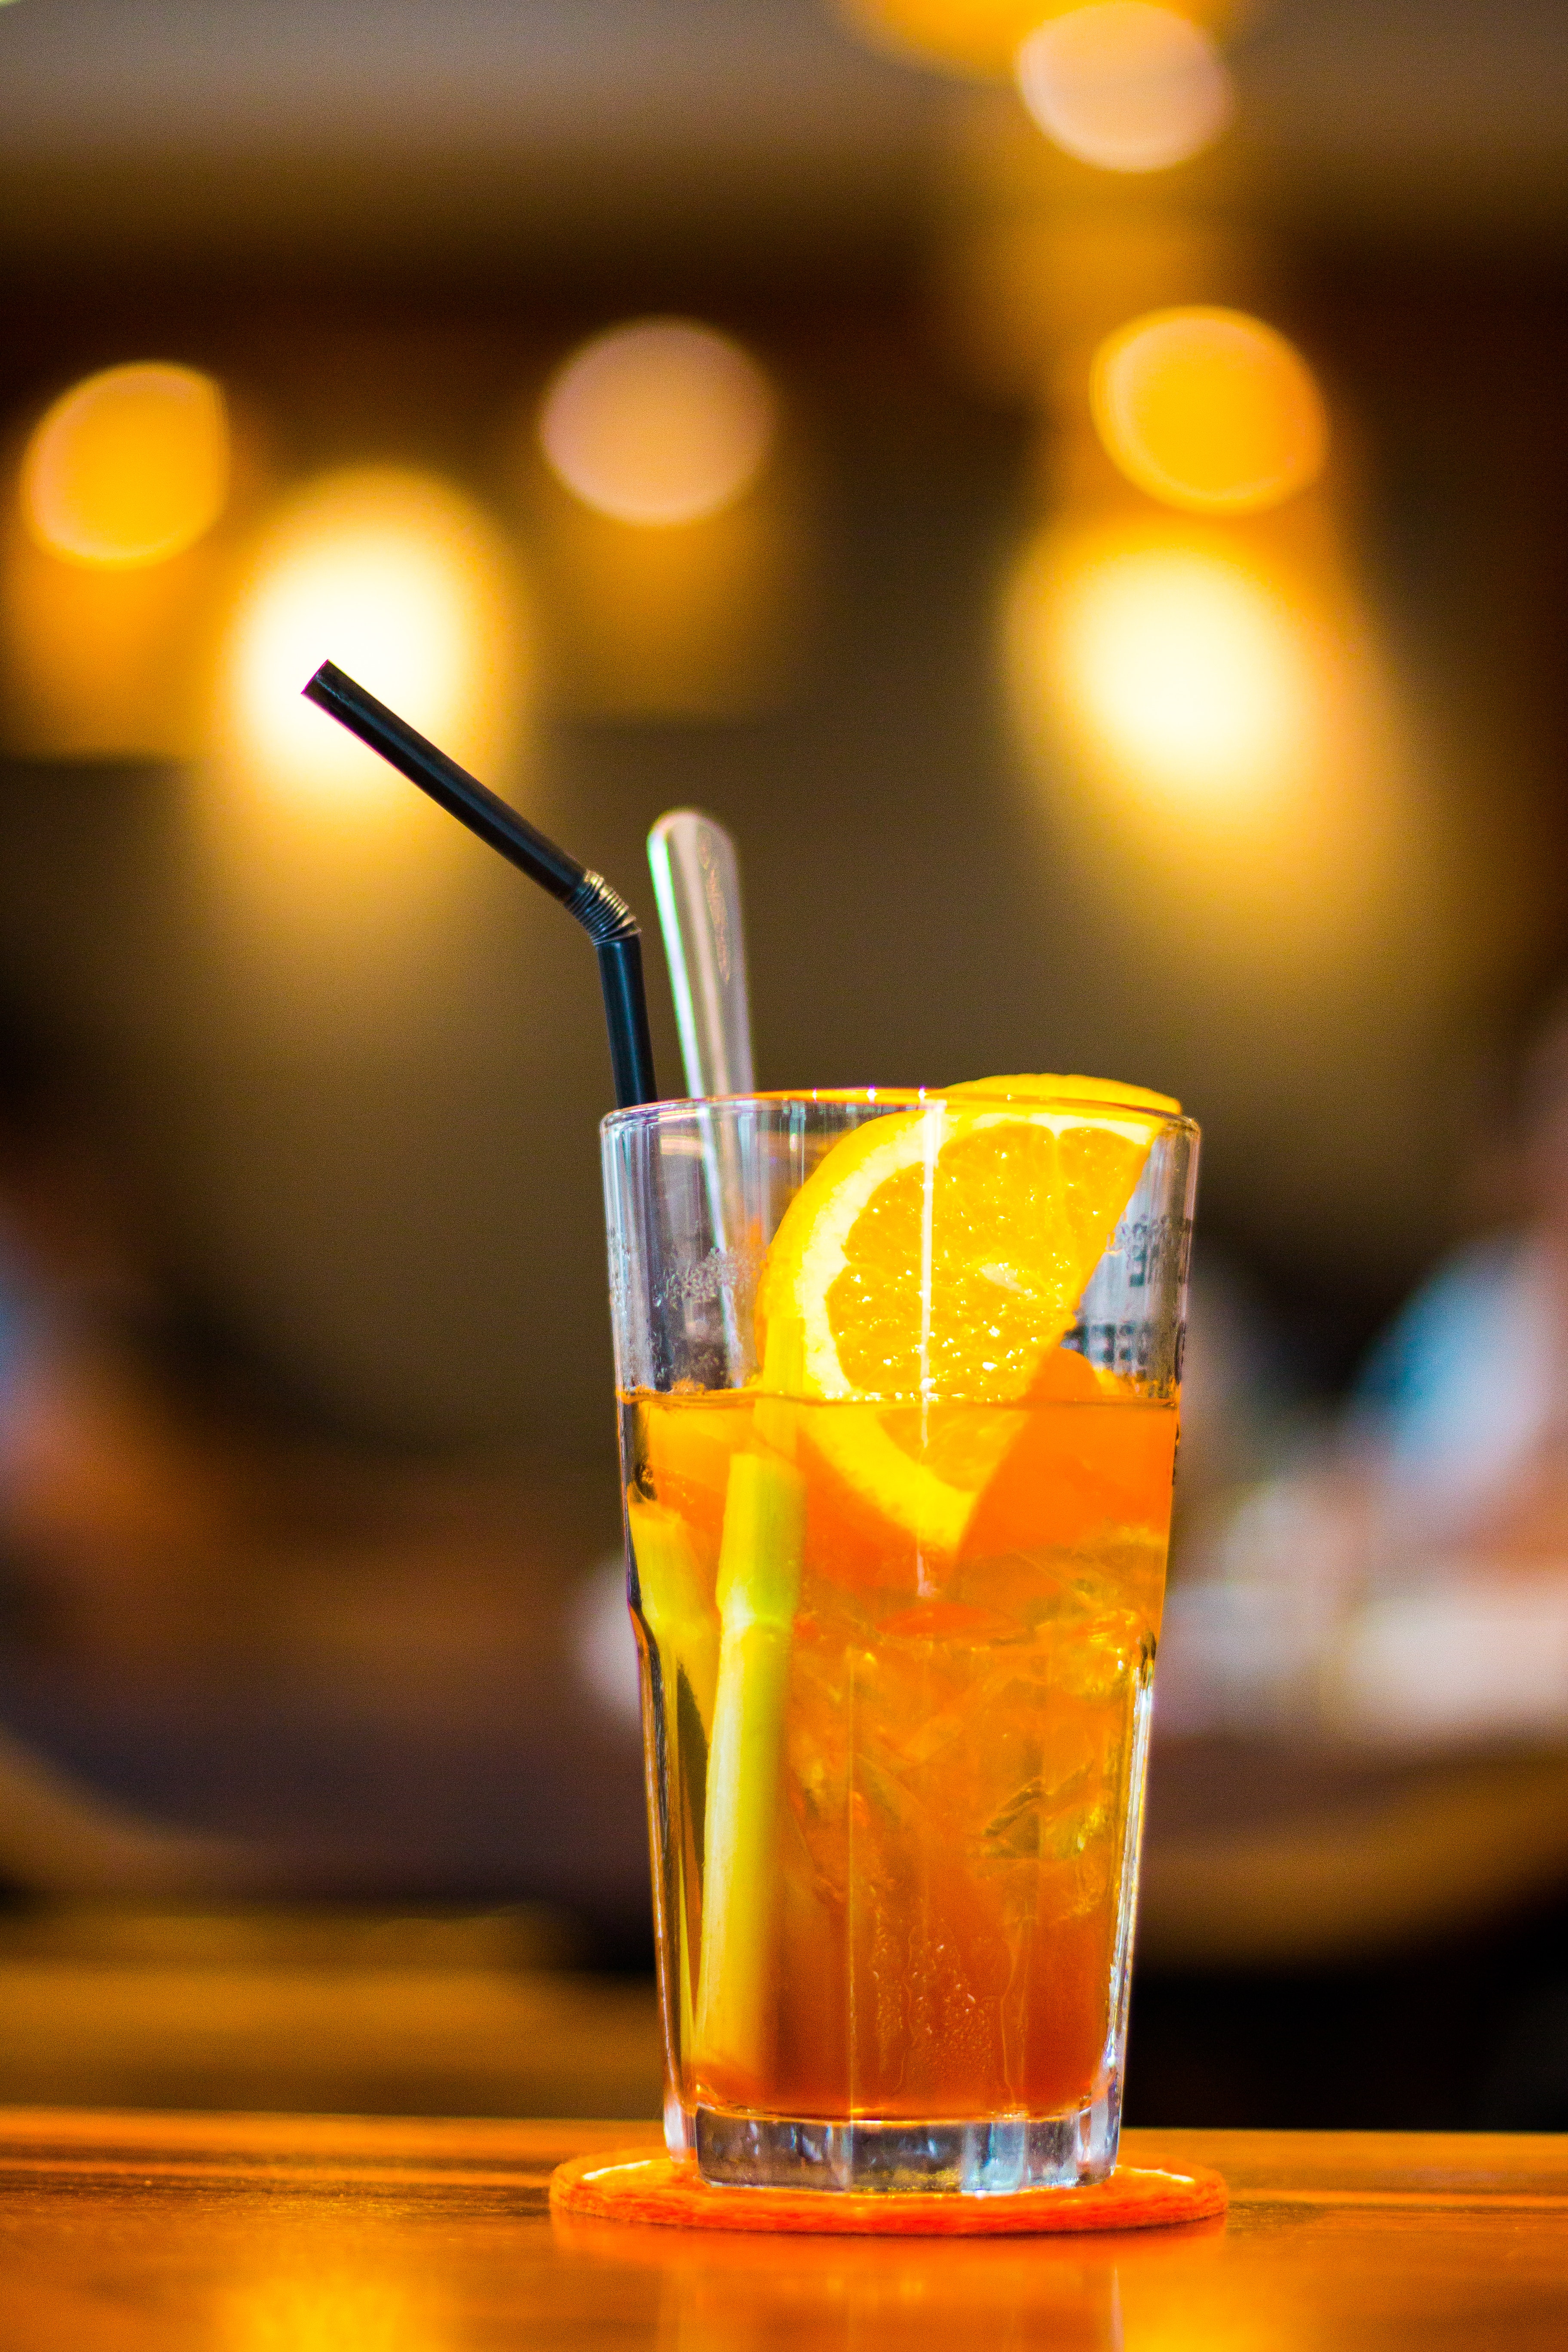
drink, juice, orange drink, alcoholic beverage, mai tai, distilled beverage, Rum swizzle, spritz, cocktail, non alcoholic beverage, fuzzy navel, sour, screwdriver, long island iced tea, Crodino, Arnold palmer, spritzer, zombie, beer cocktail, caipirinha, highball, cocktail garnish, liqueur, Tequila sunrise, harvey wallbanger, lemon, lime and bitters, punch, whiskey sour, wine cocktail, club, orange soft drink, classic cocktail, fizz, paloma, ingredient, agua de valencia, orange juice, grog, bay breeze, iced tea